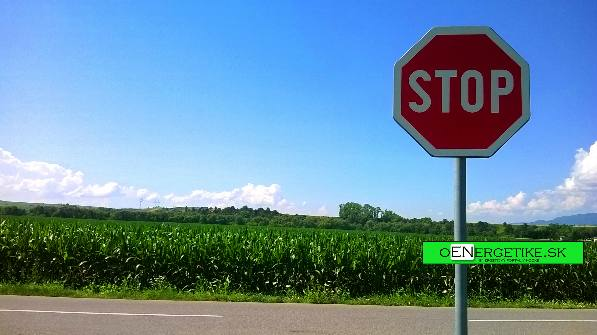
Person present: No